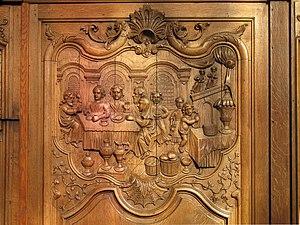
Panneau en chêne sculpté de style Louis XIV ornant les stalles de l'église Saint-Hilaire à Givet (département des Ardennes, France).
L'église Saint-Hilaire est l'une des églises de la commune de Givet. Située place Carnot, au centre-ville sur la rive gauche de la Meuse, elle est dédiée à saint Hilaire.
Givet est une commune française située dans le département des Ardennes en région Grand Est.